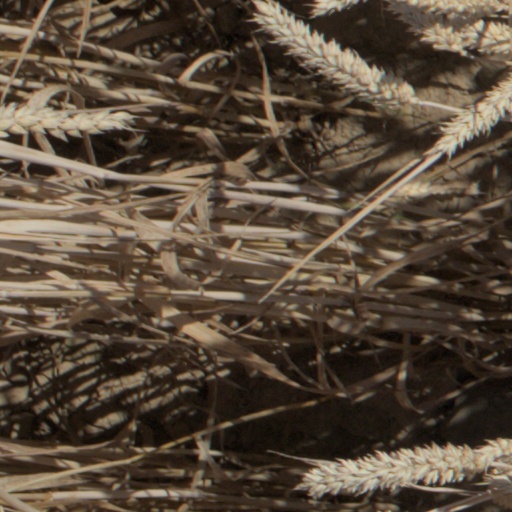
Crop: wheat